Bolesław Piasecki

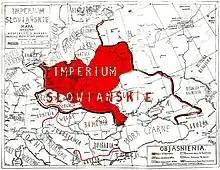
The vision of a Slavic Empire created during the Second World War by the Confederation of the Nation, led by Bolesław Piasecki

From this point on, Piasecki focused on carrying out the ambitious plan of the Strike, that is, to take military action that would eventually lead to the realization of the idea of a Slavic Empire. In Piasecki's mind, the German-Soviet struggle will not end in victory for either side, and into the resulting vacuum will step the troops he is creating, whose bold strike will impress the masses who will follow in their footsteps. To this end, he undertook the organization of partisan units that were to set out for the eastern territories of Poland and take up arms there against the Germans and the Soviet partisans. Piasecki's group was small in number, but supported but one of the most important cultural periodicals of the Polish Underground "Sztuka i Naród" which gave their cause significant symbolical halo.